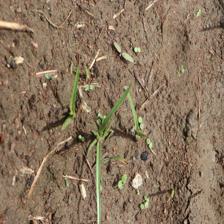
Label: Grass